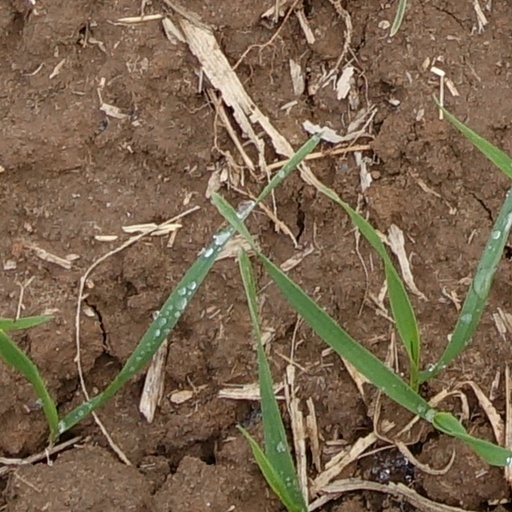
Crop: wheat